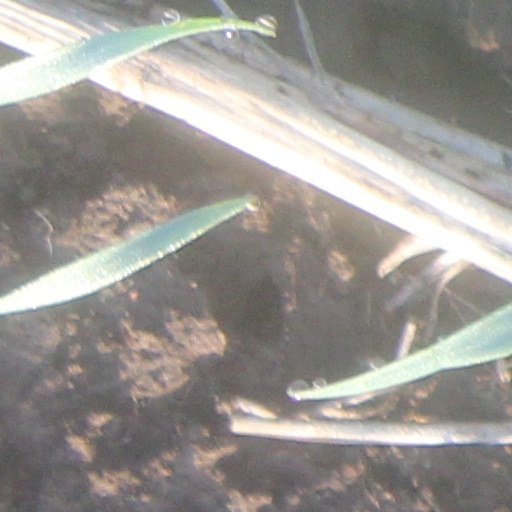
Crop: wheat